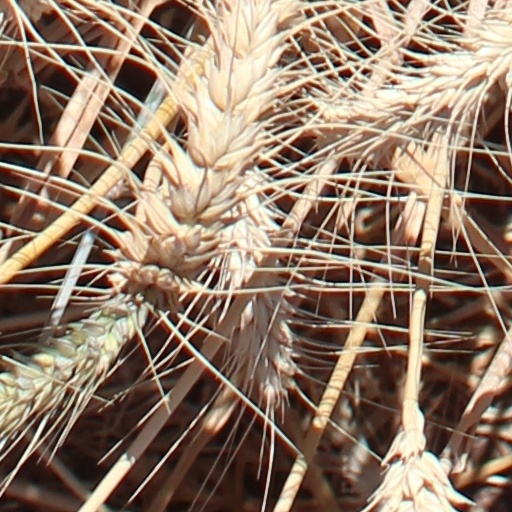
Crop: wheat